2021 TCR Australia Touring Car Series

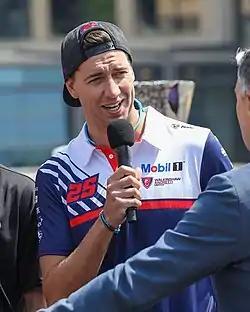
Chaz Mostert won his first TCR championship

The 2021 TCR Australia Series (known for sponsorship reasons as the 2021 Supercheap Auto TCR Australia Series) was an Australian motor racing competition for TCR Touring Cars. It was the second TCR Australia Touring Car Series. The series was sanctioned by Motorsport Australia as a National Series with the Australian Racing Group Pty Ltd appointed as the Category Manager. It was contested as part of the renamed Motorsport Australia Championships series.